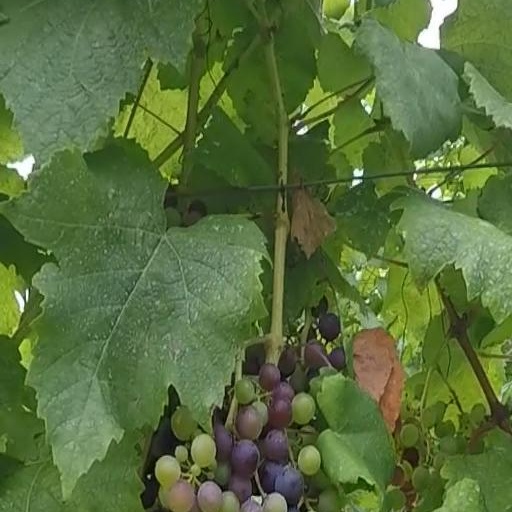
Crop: grape